Mordington

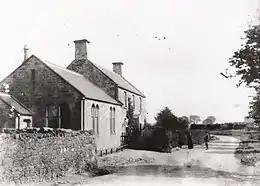
School and headmaster's house, 1891

The only hamlet in the parish is a small group of five tradesmen's houses, once part of the Mordington Estate, known as "The Clappers". They include the blacksmith's house and smithy with the blacksmiths being the Jeffrey family who were there 1703-2019. A joiners shop and residence stood nearby but the poor condition of the main row of four houses meant that in 1976 they were demolished to be replaced by three cottages.